Thonetschlössl

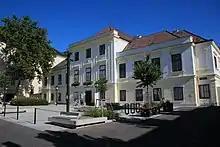
Thonetschlössl

Thonetschlössl in Mödling, Austria is a symmetric building with three floors. The building's architecture is mainly influenced by the Late-Baroque style. Currently the Thonetschlössl houses the local museum of Mödling.